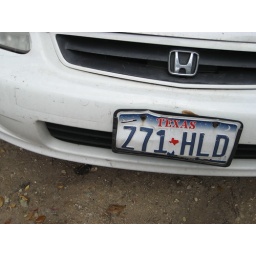
Where my car hit the person in front of me